Exploradores de España

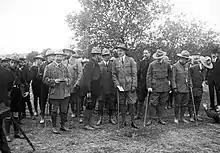
José Antonio Primo de Rivera, to the left, in explorador's uniform. King Alfonso XIII at center with various authorities of the time (1918).

After international recognition in 1922, the government decided to reorganize the institution, but without dispensing with the centralist and pro-government character that characterized it. On 13 September 1923 a coup d'état by the captain general of Catalonia, Miguel Primo de Rivera y Orbaneja, would give way to a military dictatorship. Primo de Rivera, father of exploradores and of whose National Council he was a founding member, granted it greater protection in all areas. In those early years of the Dictatorship, Francisco García Molinas, vice president of the National Council, made the Exploradores de España available to the Government as a means for civic education, a school of citizenship for the "improvement of the race" and an example of solidarity between classes. The idea was well received by the Directorio Militar, which began to propose a national plan of physical and pre-military training among young people, and by royal order of May 1925, a commission of various ministerial departments and civilian entities was created for this purpose. The more progressive sectors did not look favorably on the dictator's support; in the words of Alexandre Galí, the exploradores were perceived as an instrument of the dictatorship and the regime's support distanced them even further from the people.